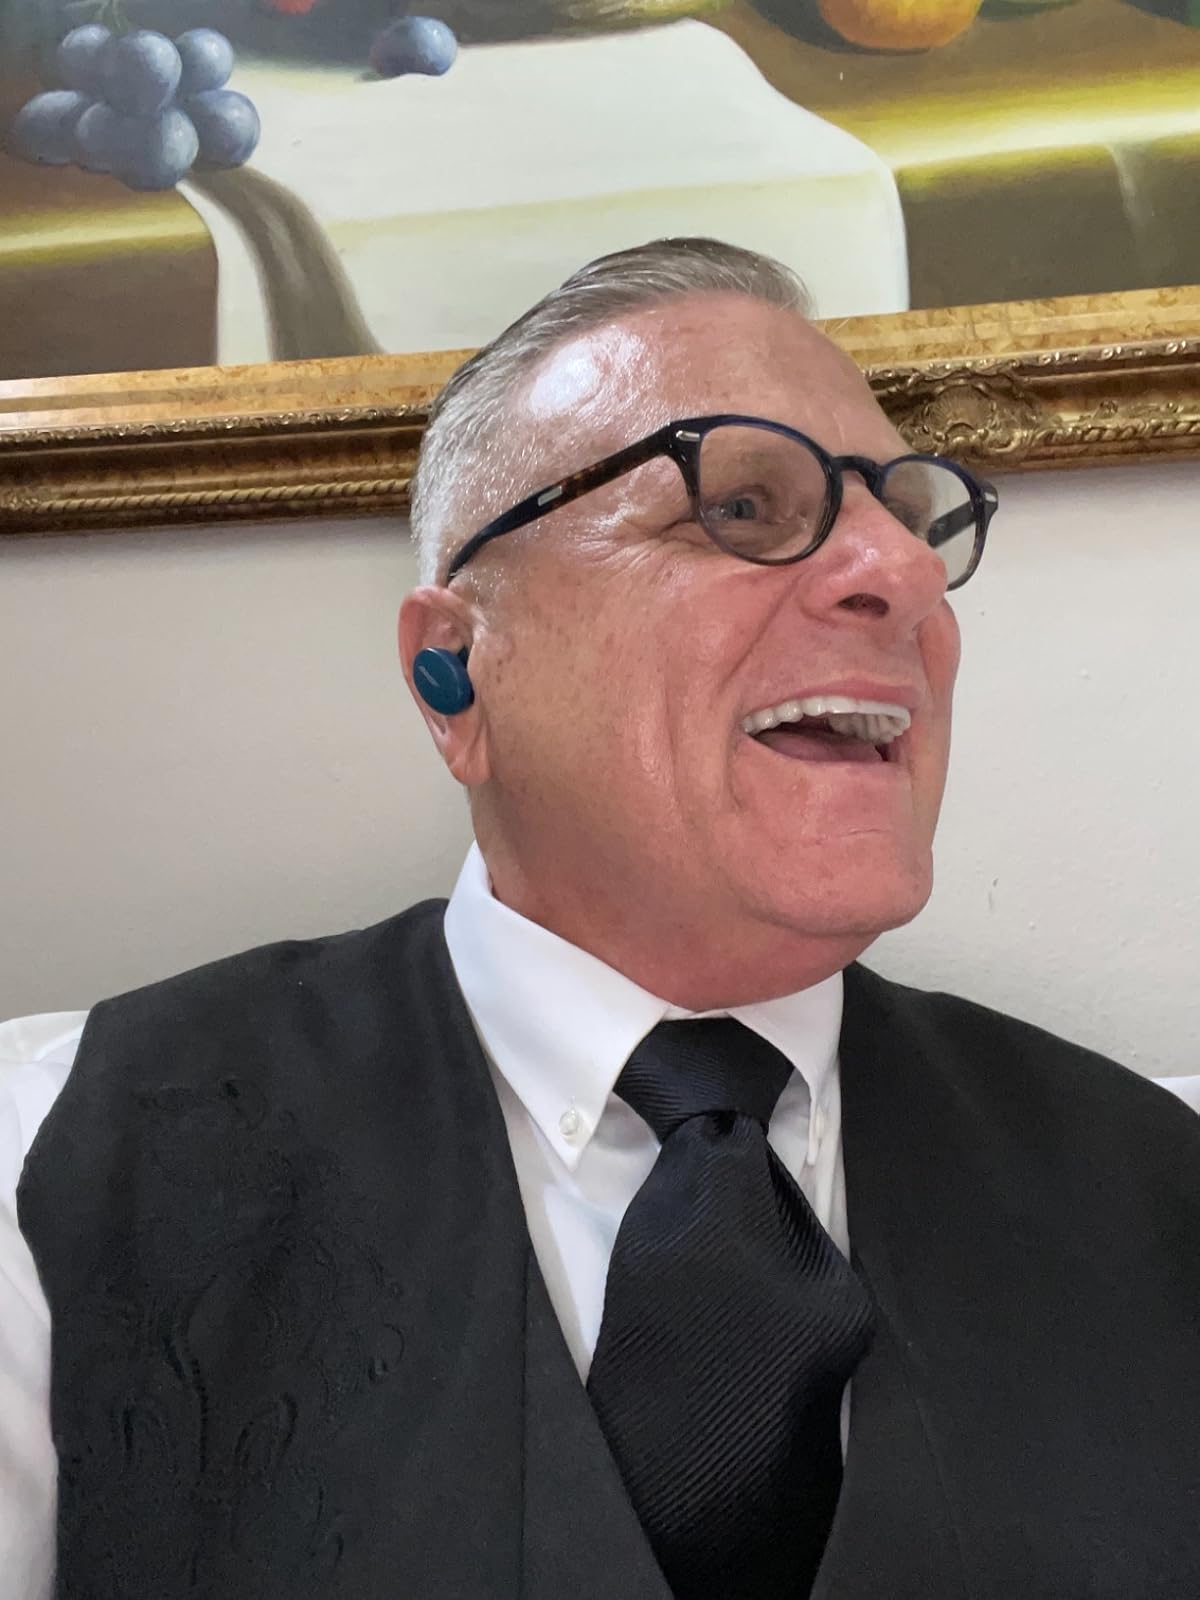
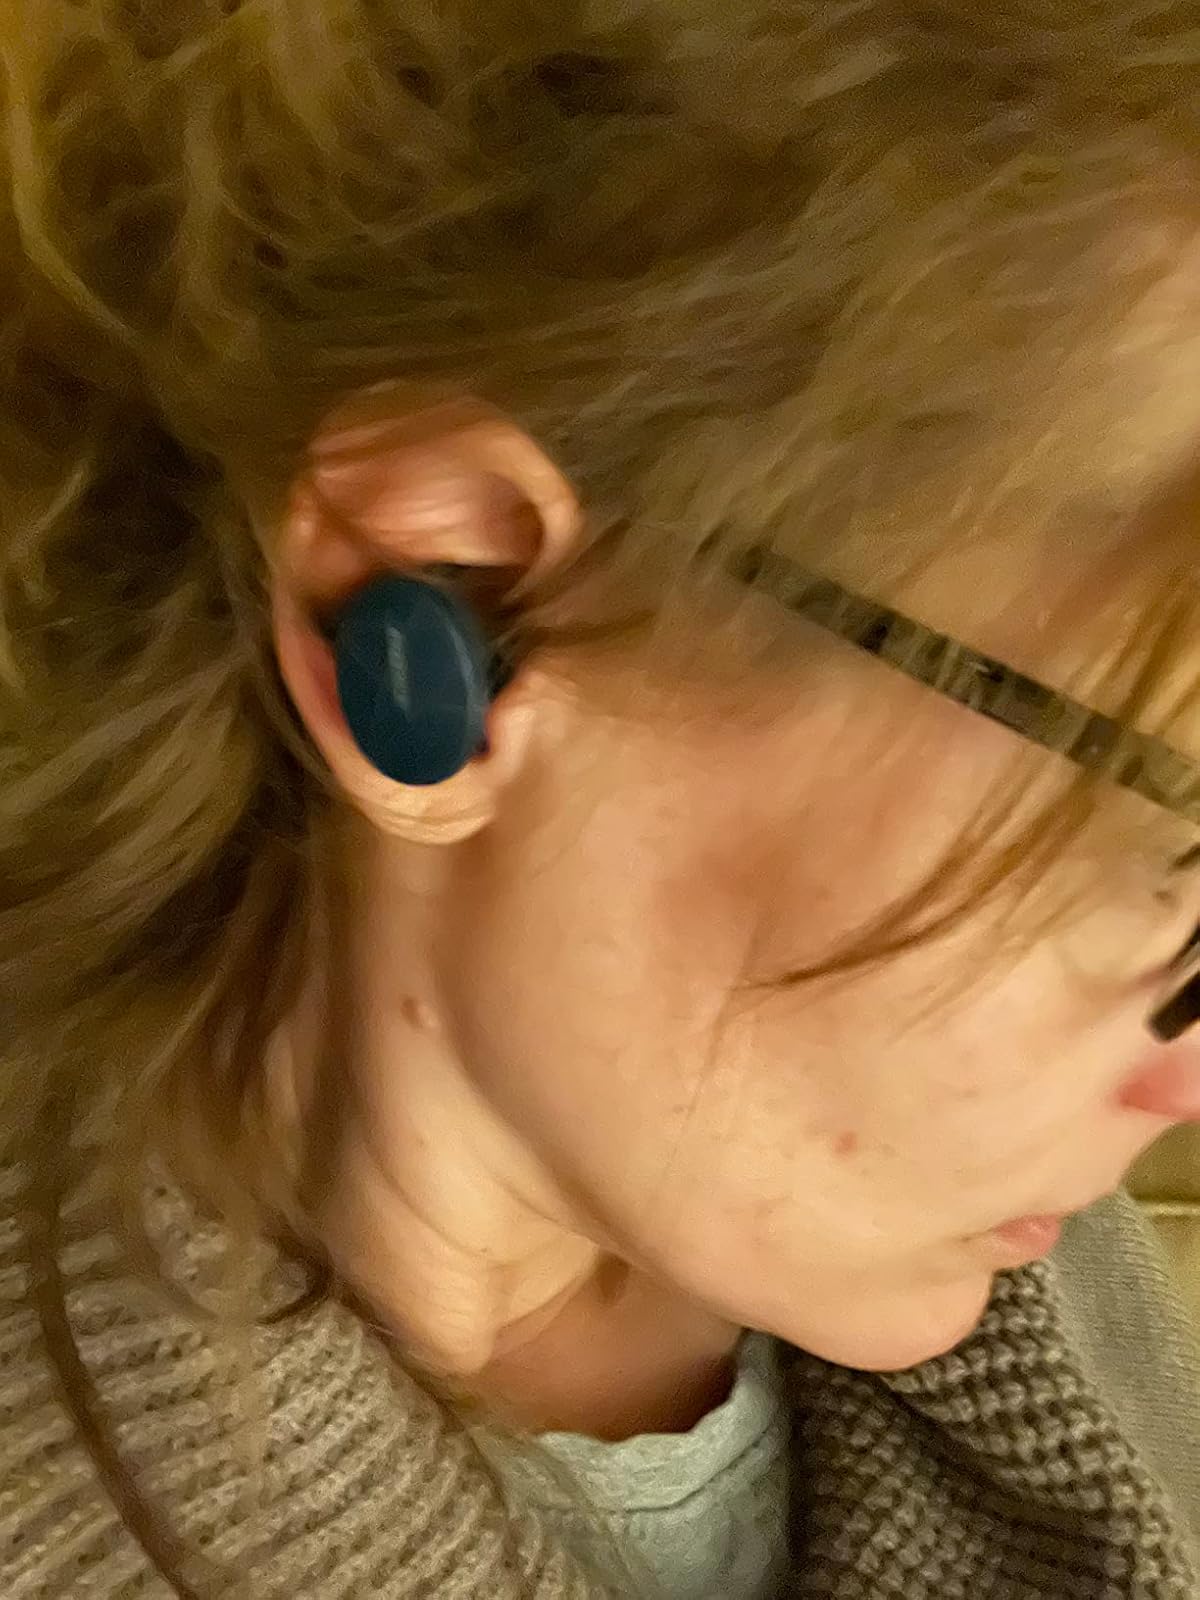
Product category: earbuds
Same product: yes